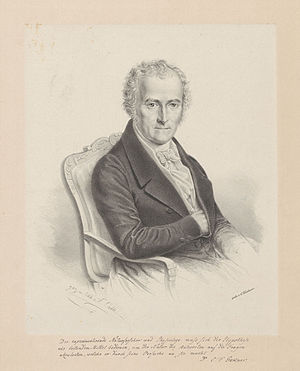
Karl Friedrich von Gärtner
Karl Friedrich von Gärtner var en tysk botaniker og læge, søn af Joseph Gärtner.